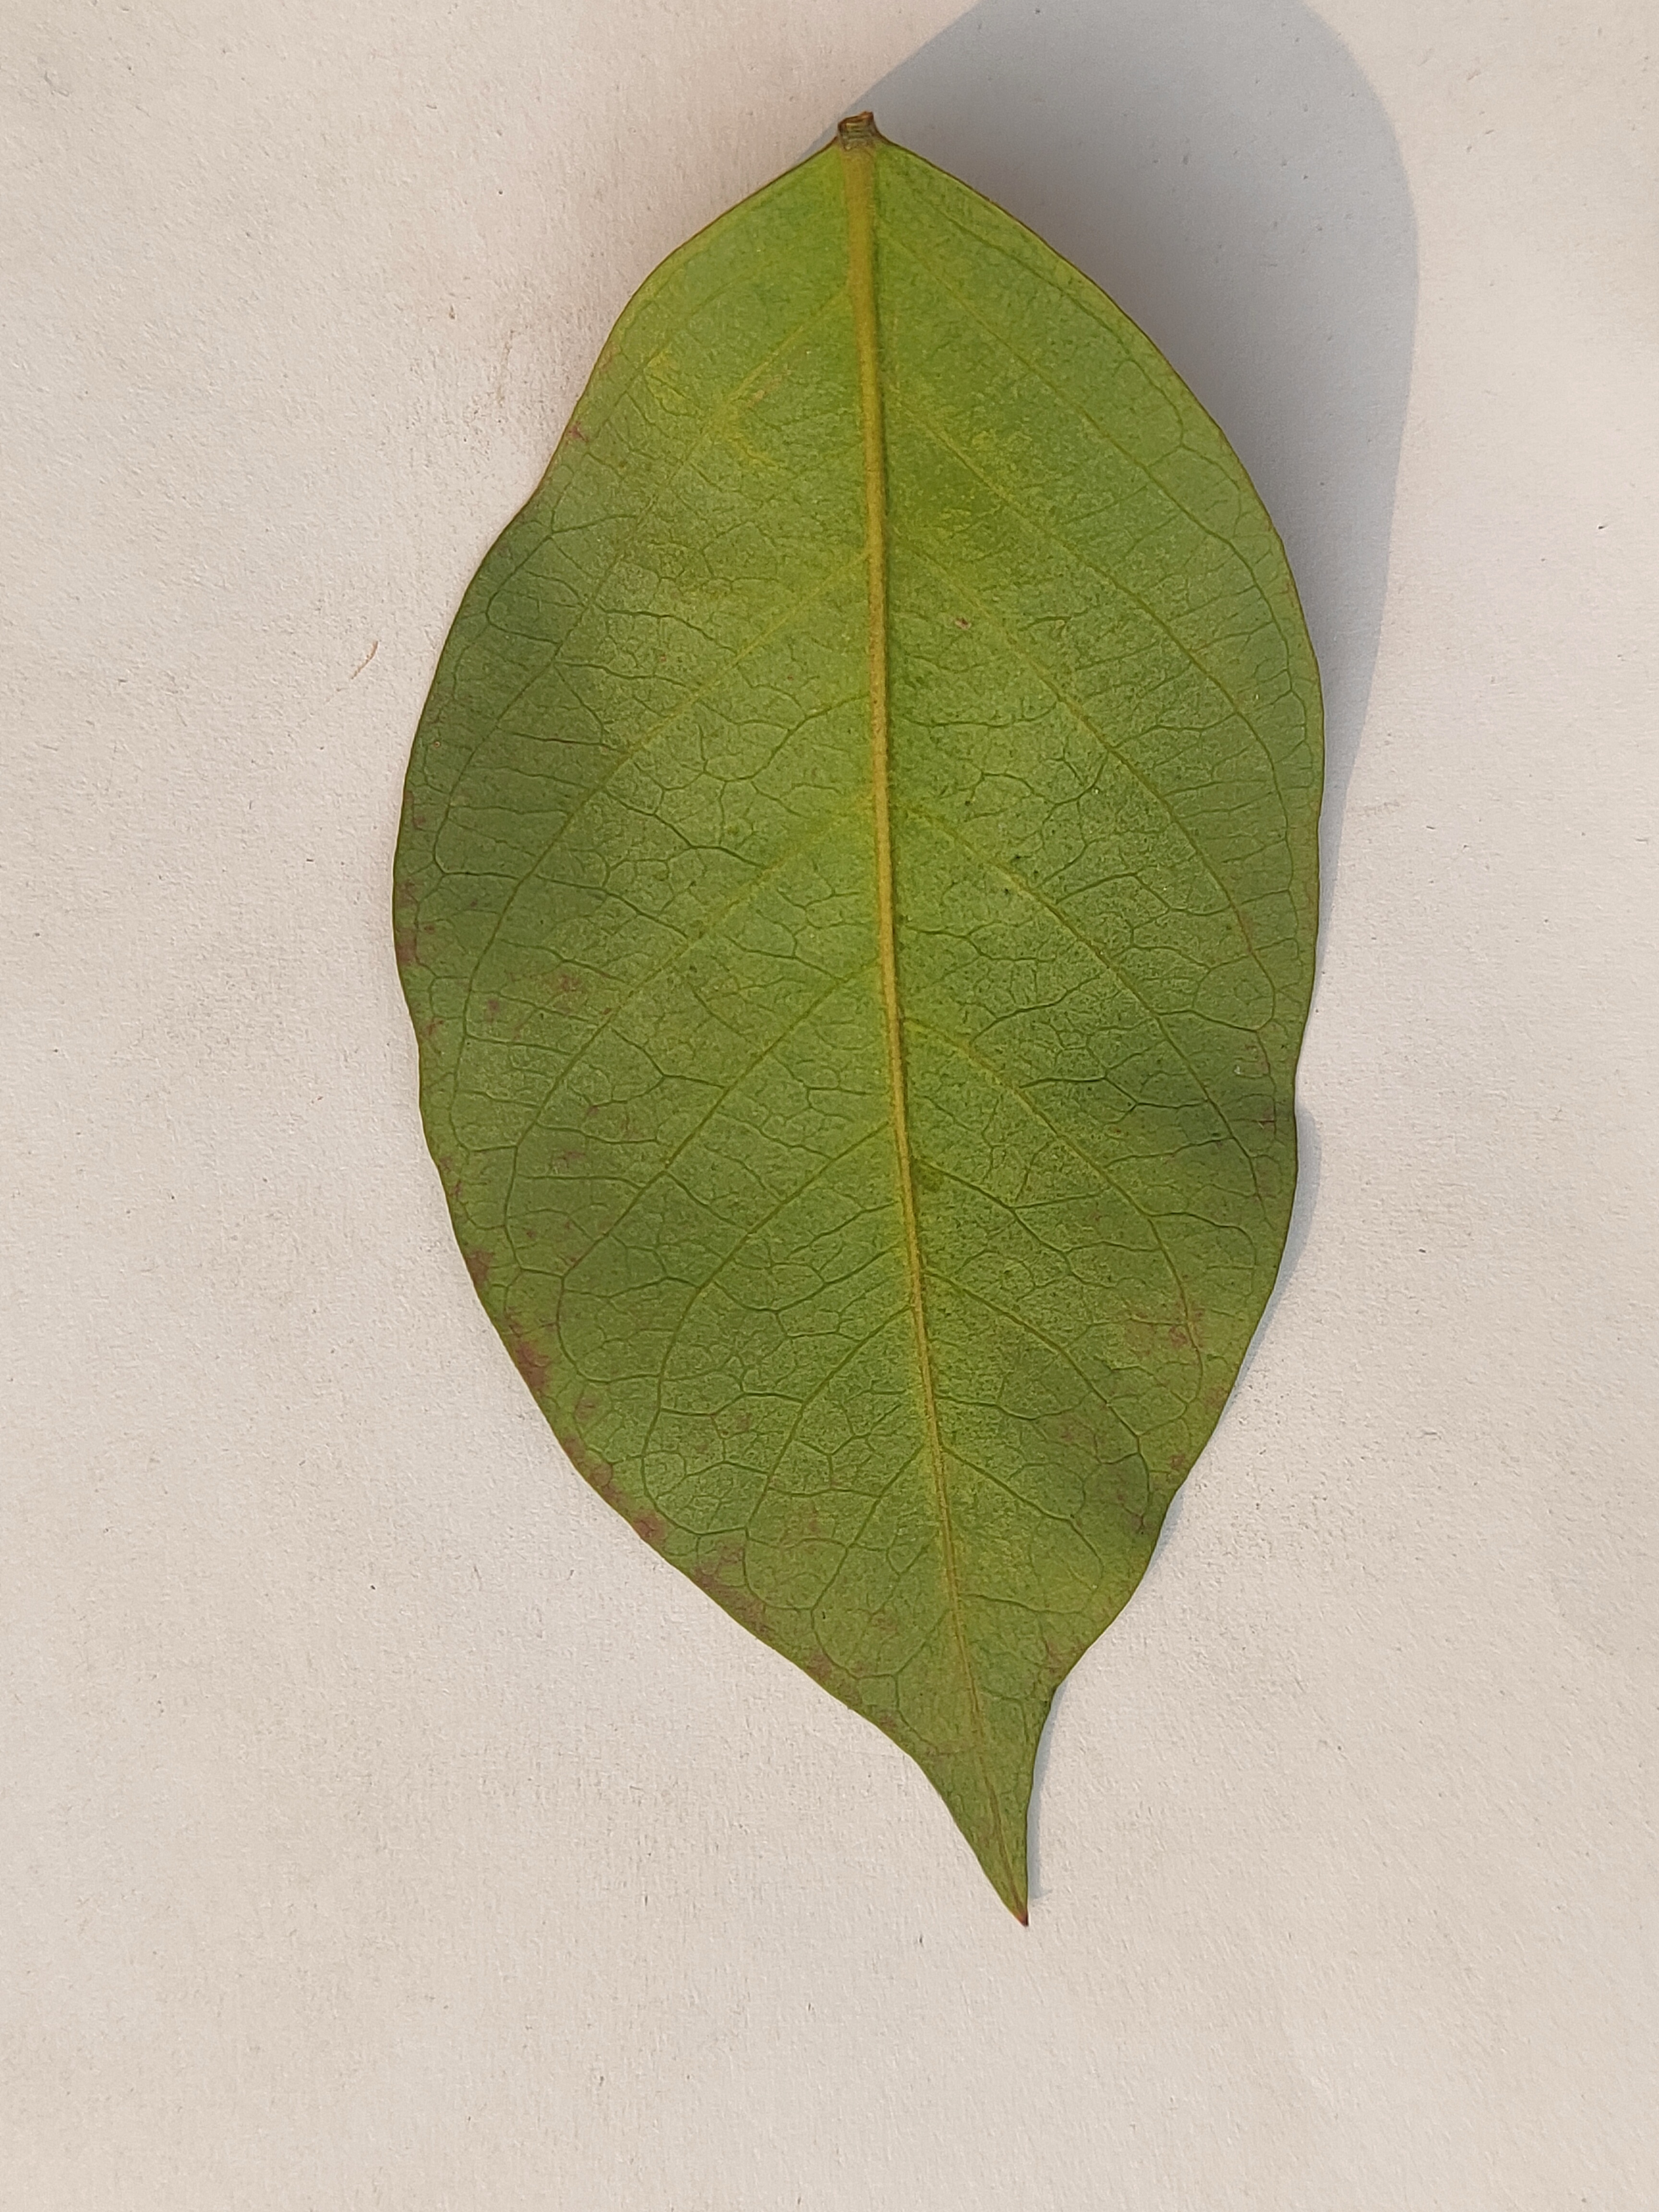
Leaf variety: Star Fruit